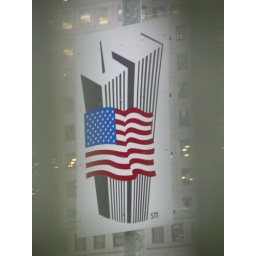
a sign in the middle of the site, shot through the fence